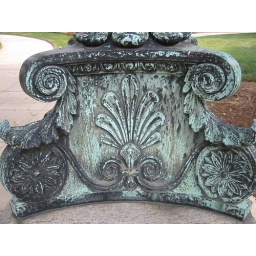
The base of a lamp post on North Capitol Street beside the Jefferson Building of the Library of Congress.